Maria Laach Abbey

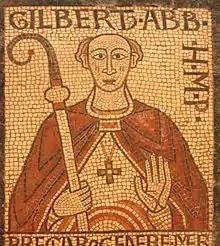
Funeral mosaic of Abbot Gilbert from the abbey, dating to the second half of the 12th century. It is preserved in Bonn.

The Benedictines of the Beuronese Congregation moved into the monastery in 1892, and it was raised into an abbey the following year. The restoration of the church, at that time still the property of Prussia, was inaugurated by Kaiser Wilhelm II in 1897.